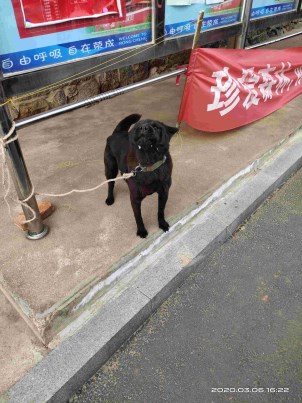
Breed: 3336-n000121-chinese_rural_dog